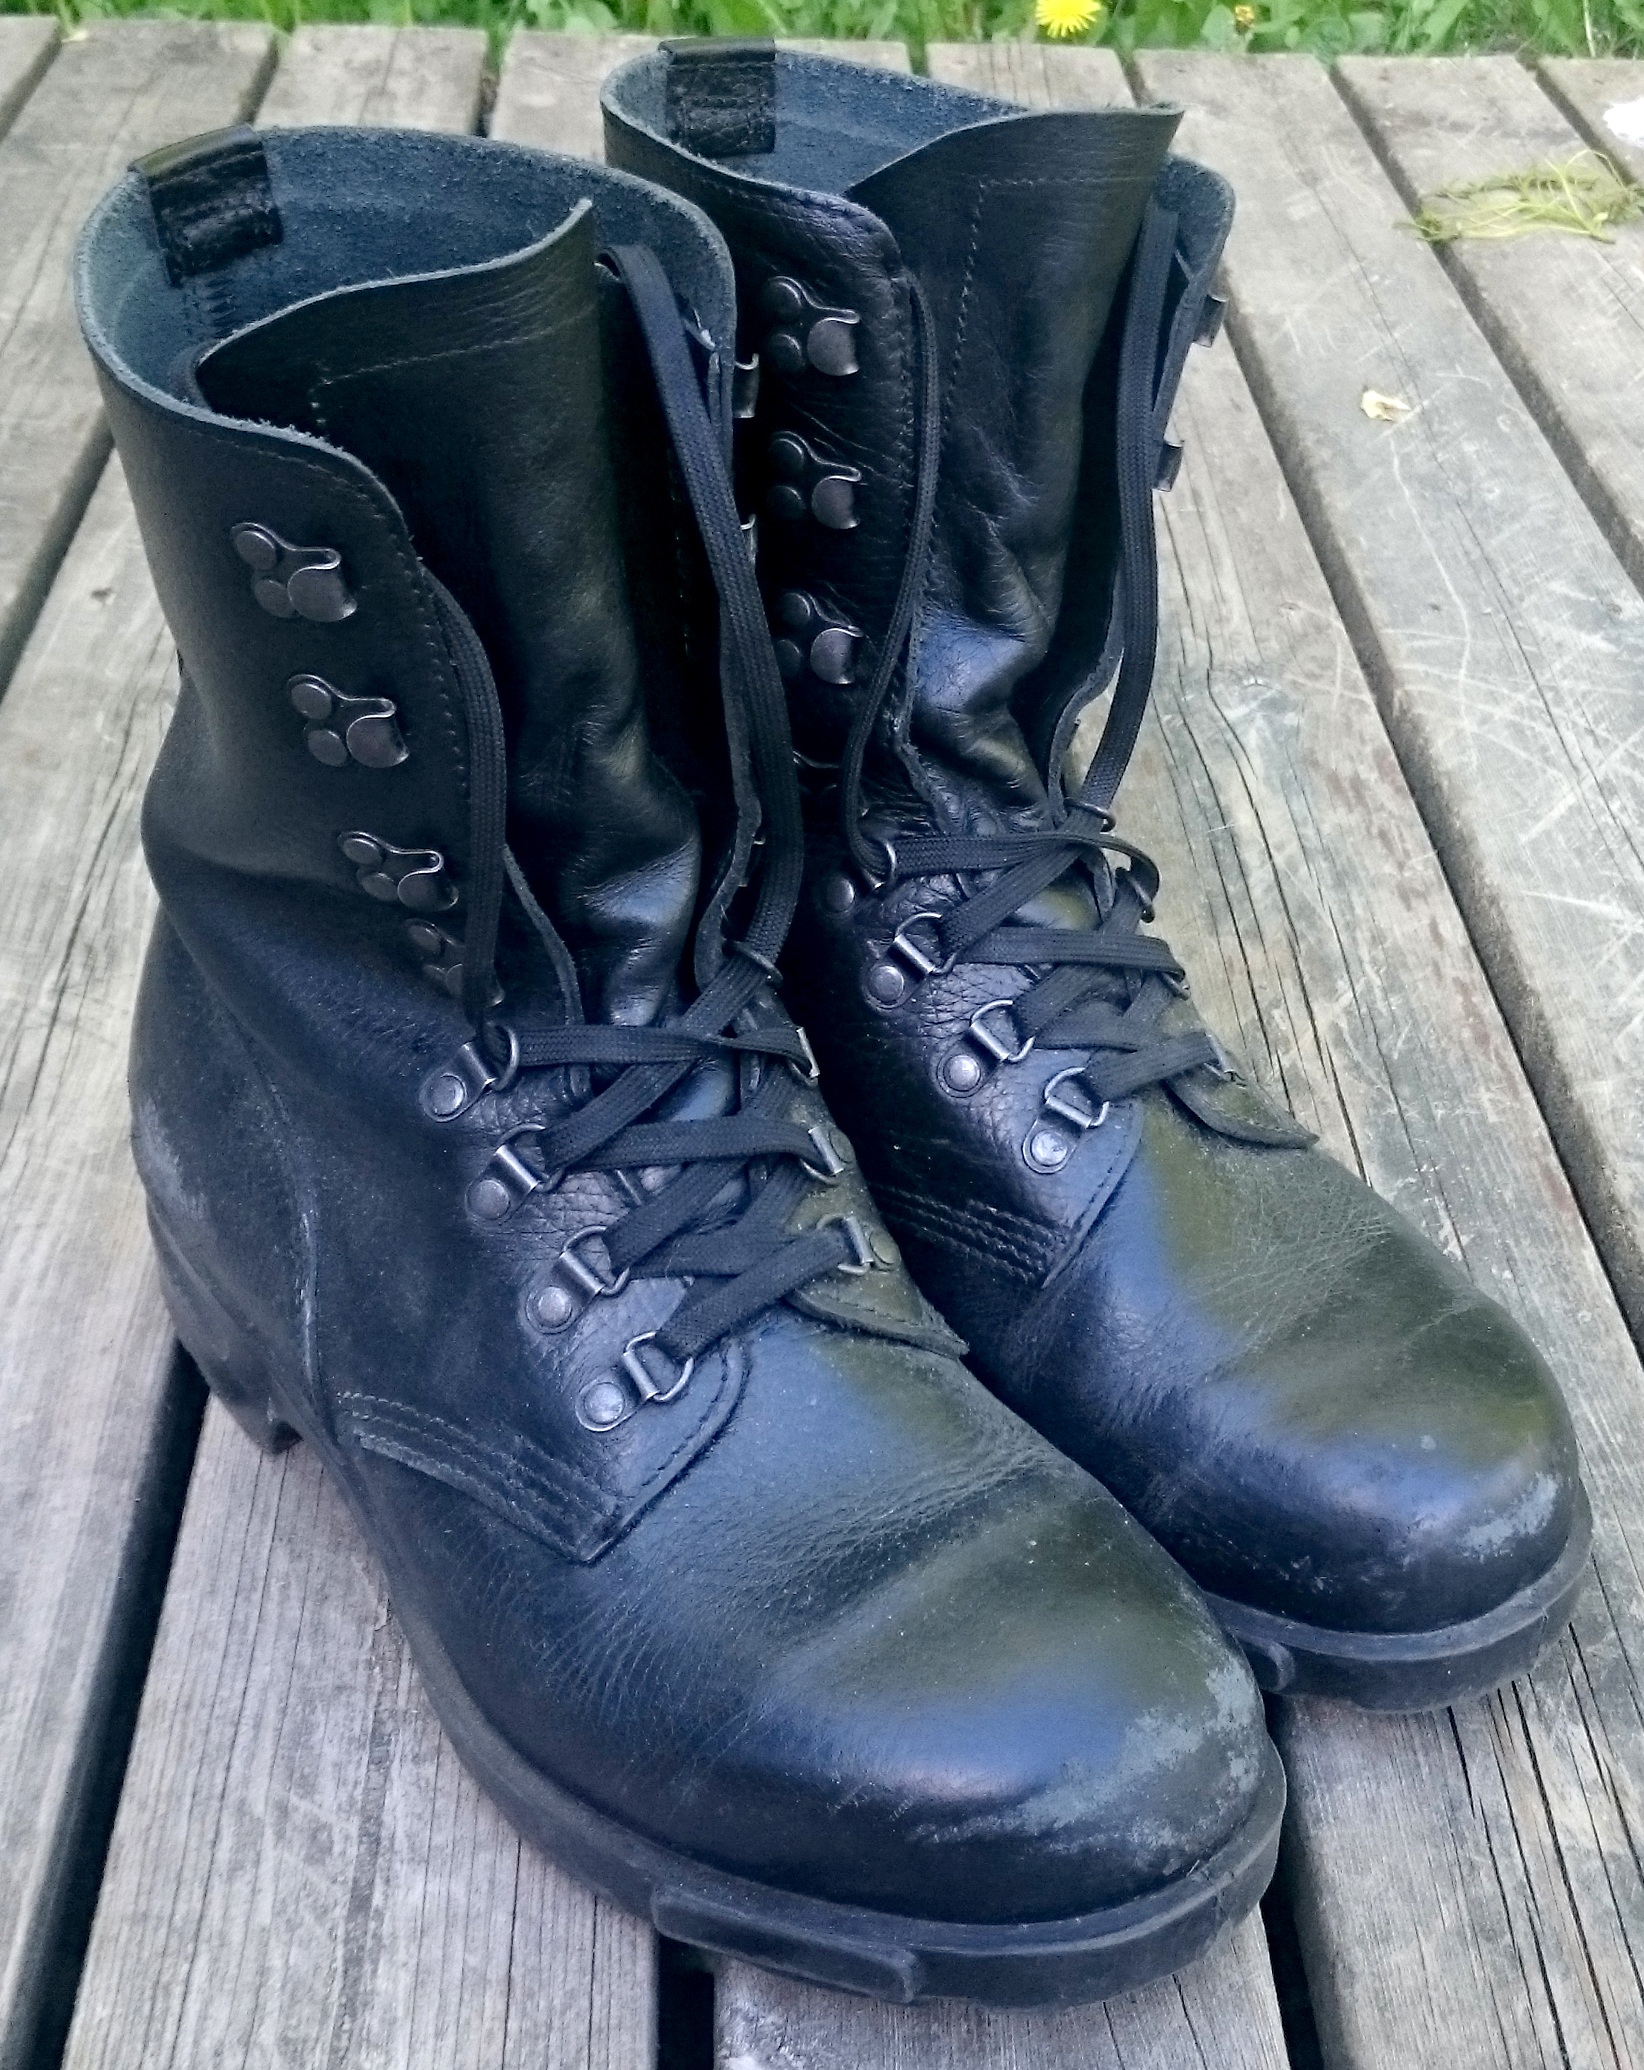
shoe, leather, military, boot, soldier, army, lace, black, shoelace, human body, boots, footwear, uniform, pair, walking boots, army boots, outdoor shoe, riding boot, motorcycle boot